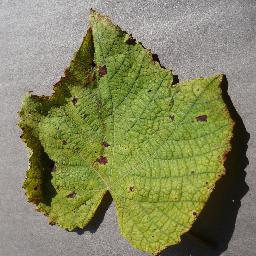
Label: Grape___Leaf_blight_(Isariopsis_Leaf_Spot)